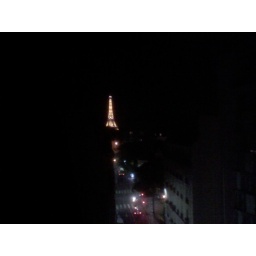
taken from the hotel room window, just under a roof of red tiles, in very French tradition...